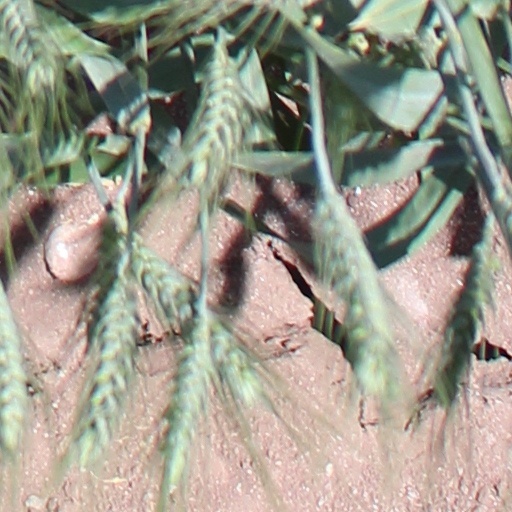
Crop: wheat